Roger Hedgecock

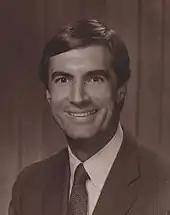
Hedgecock during his tenure as mayor of San Diego

Hedgecock became politically active at an early age, volunteering to work in US Senator Barry Goldwater's 1964 presidential campaign. In 1976, he was elected to the San Diego County Board of Supervisors and served until 1983.